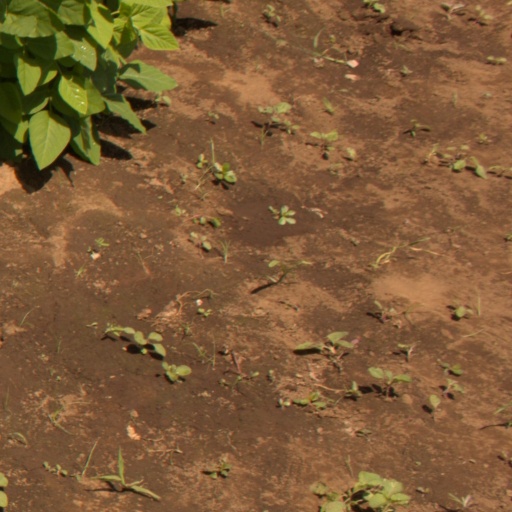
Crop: soybean